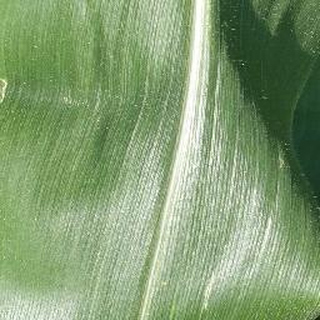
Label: healthy_corn